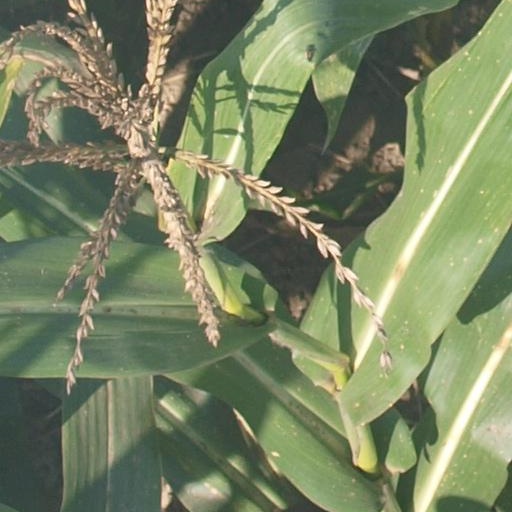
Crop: maize; corn